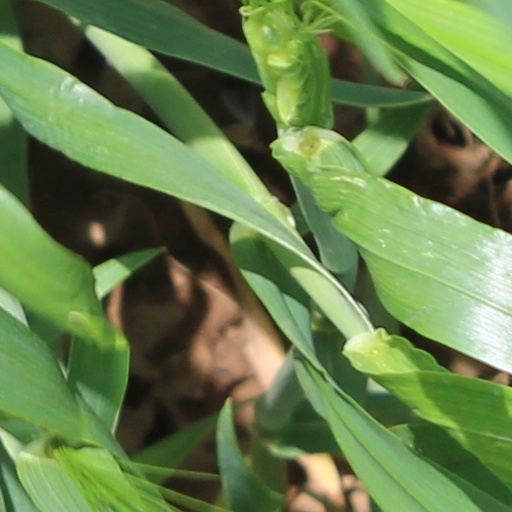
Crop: wheat